Sheltered (video game)

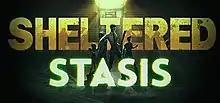

Sheltered is a post-apocalyptic survival game developed by Unicube. Team17 published it on 17 March 2016, for Linux, Microsoft Windows, OS X, PlayStation 4, Xbox One, Android, iOS, and Nintendo Switch. Players control a family that survives a nuclear war by taking refuge in an abandoned underground war shelter that they found. As their supplies run low, the family must scrounge above ground.